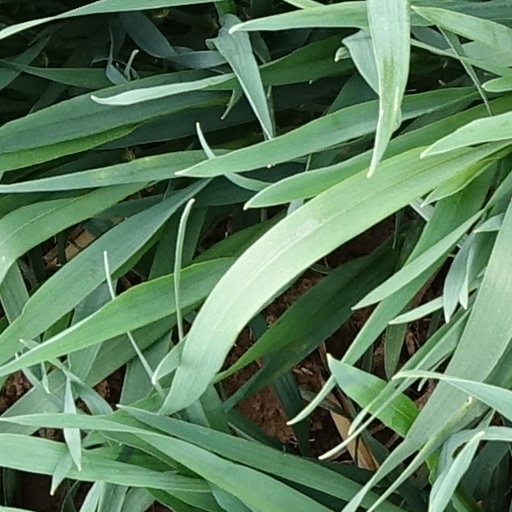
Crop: wheat